Orcs: First Blood

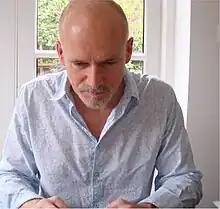
Jon Courtenay Grimwood compares the "Orcs" with "The Lord of the Rings".

The trilogy, first printed in the United Kingdom by Victor Gollancz Ltd, has become international bestseller, with over one million copies sold. The first two volumes were nominated for the 2000 British Fantasy Award (Best Novel category). The success of the novel has begun as crazy in Germany. In the UK, sales have been respectable but not spectacular.